Adam Jakubech

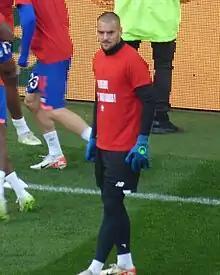
Jakubech in 2023

Adam Jakubech (born 2 January 1997) is a Slovak professional footballer who plays as a goalkeeper for the Slovak First Football League team MFK Zemplín Michalovce.